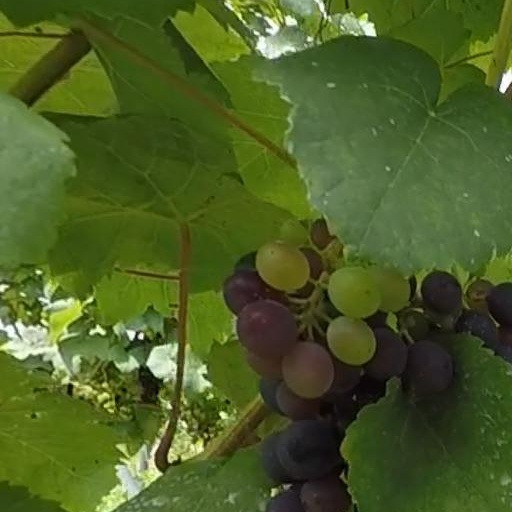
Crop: grape